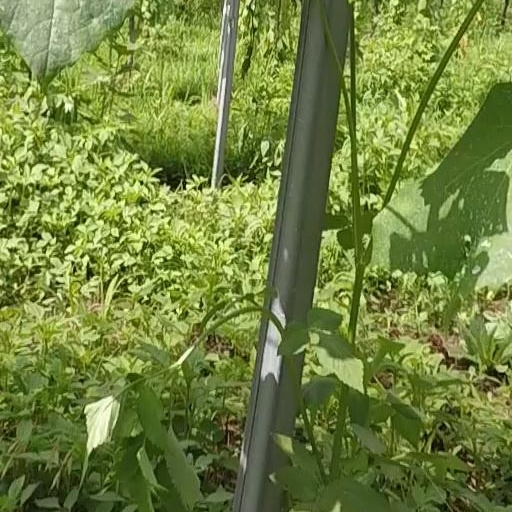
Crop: grape